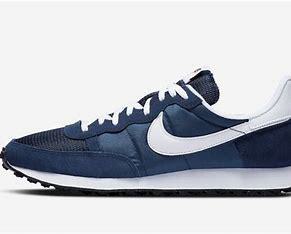
Brand: Nike
Model: Challenger OG